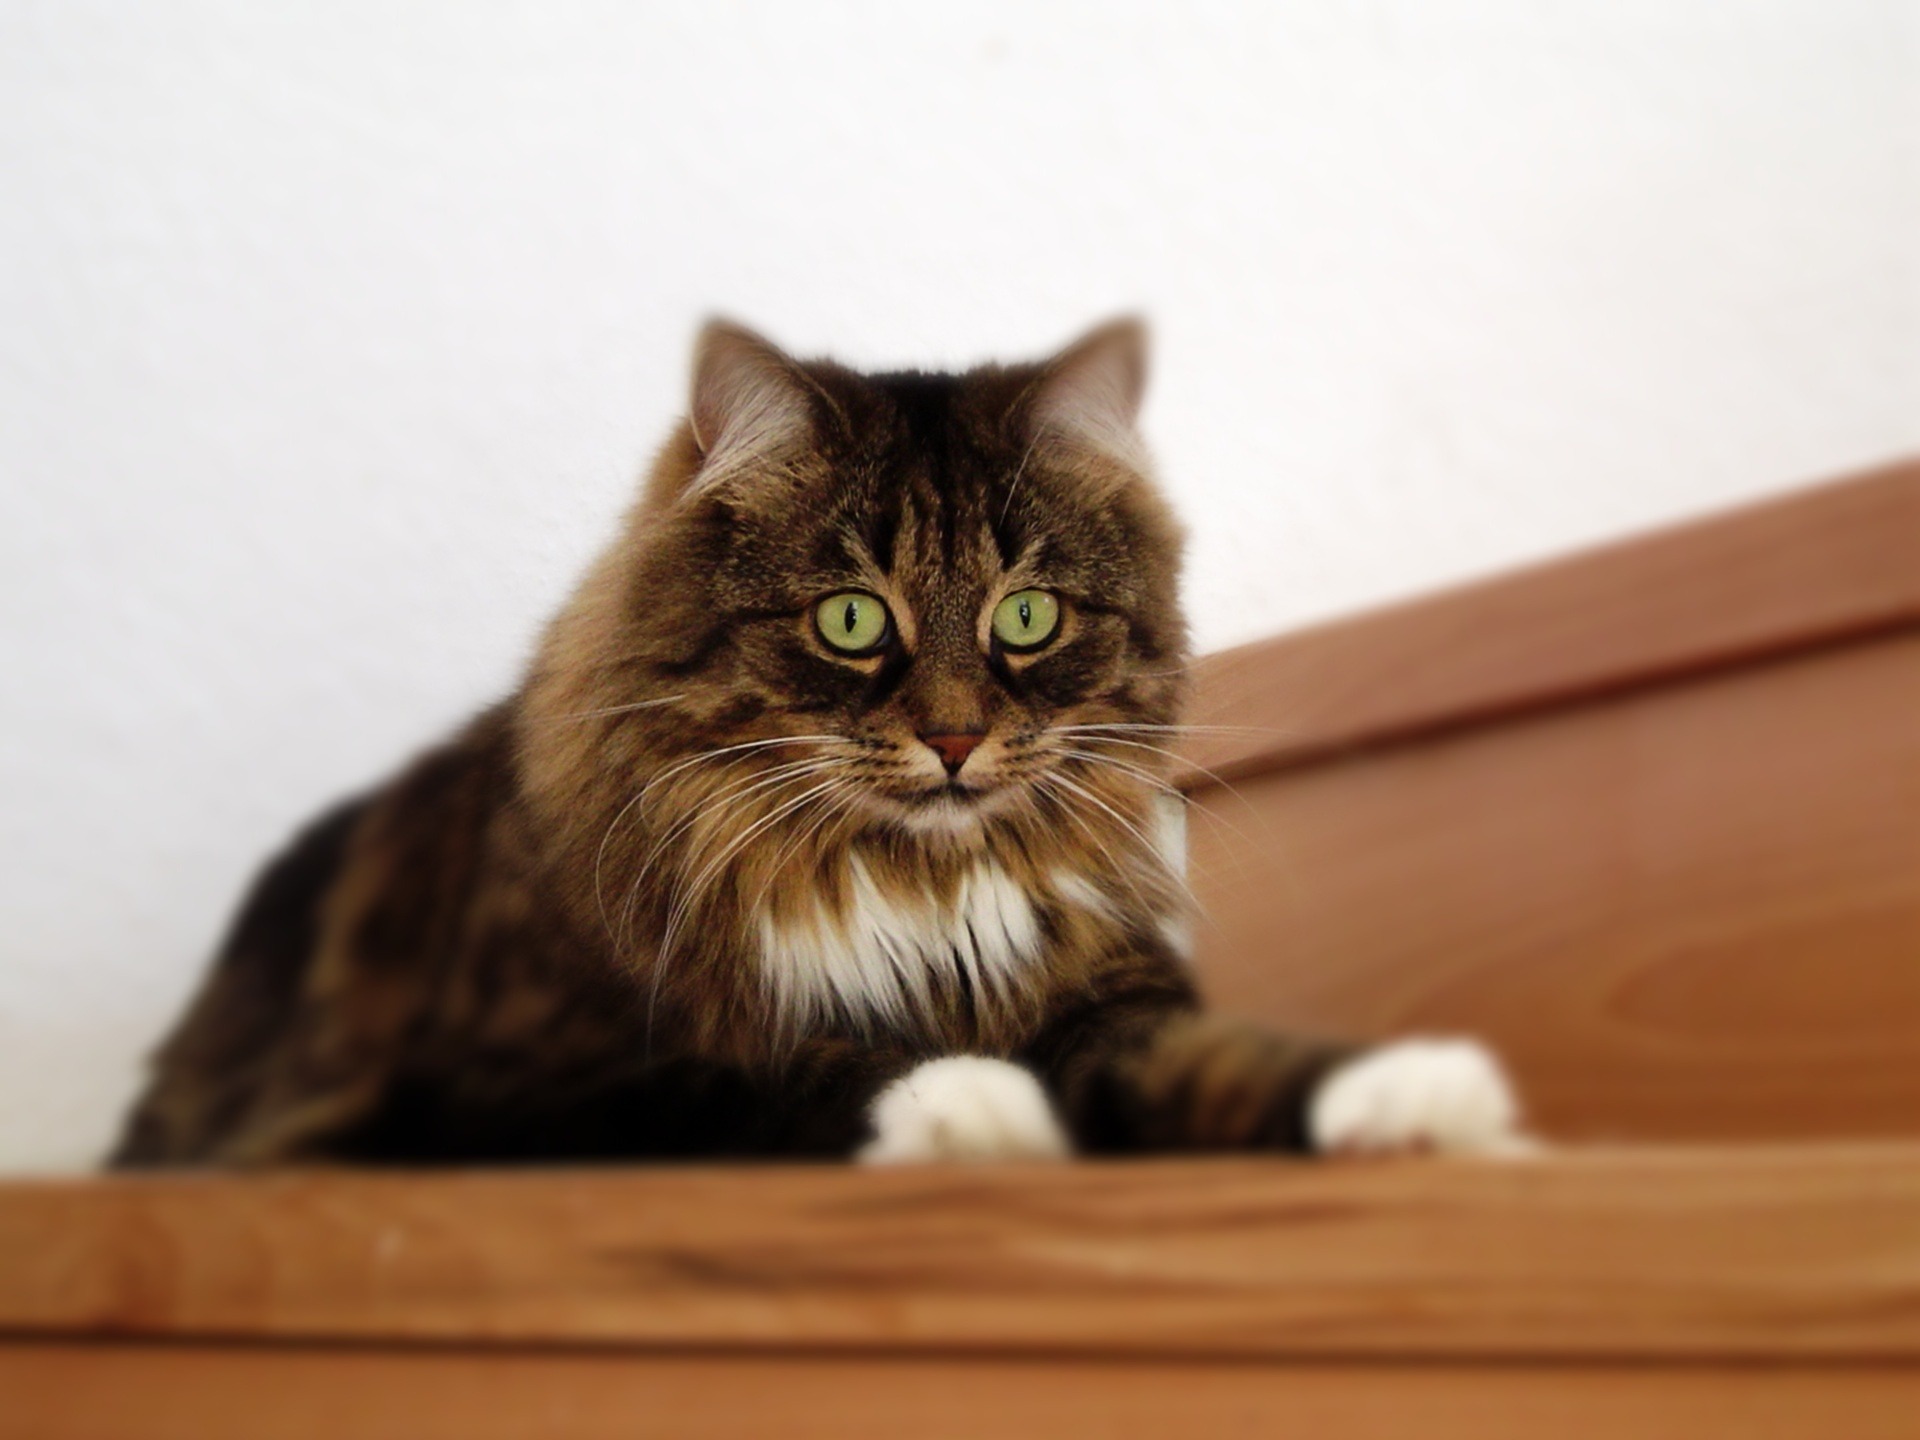
animal, pet, kitten, cat, mammal, whiskers, head, vertebrate, cute cat, cat face, cat's eyes, cat nose, small to medium sized cats, cat like mammal, domestic short haired cat, domestic long haired cat